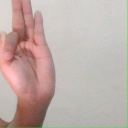
अक्षर: फ